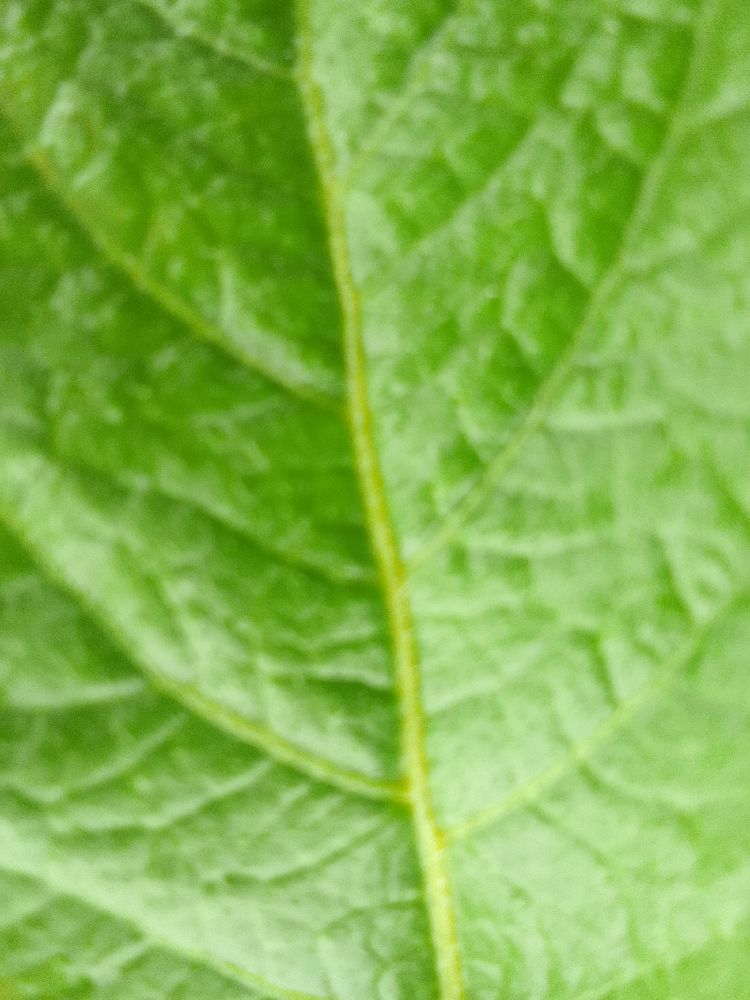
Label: Healthy